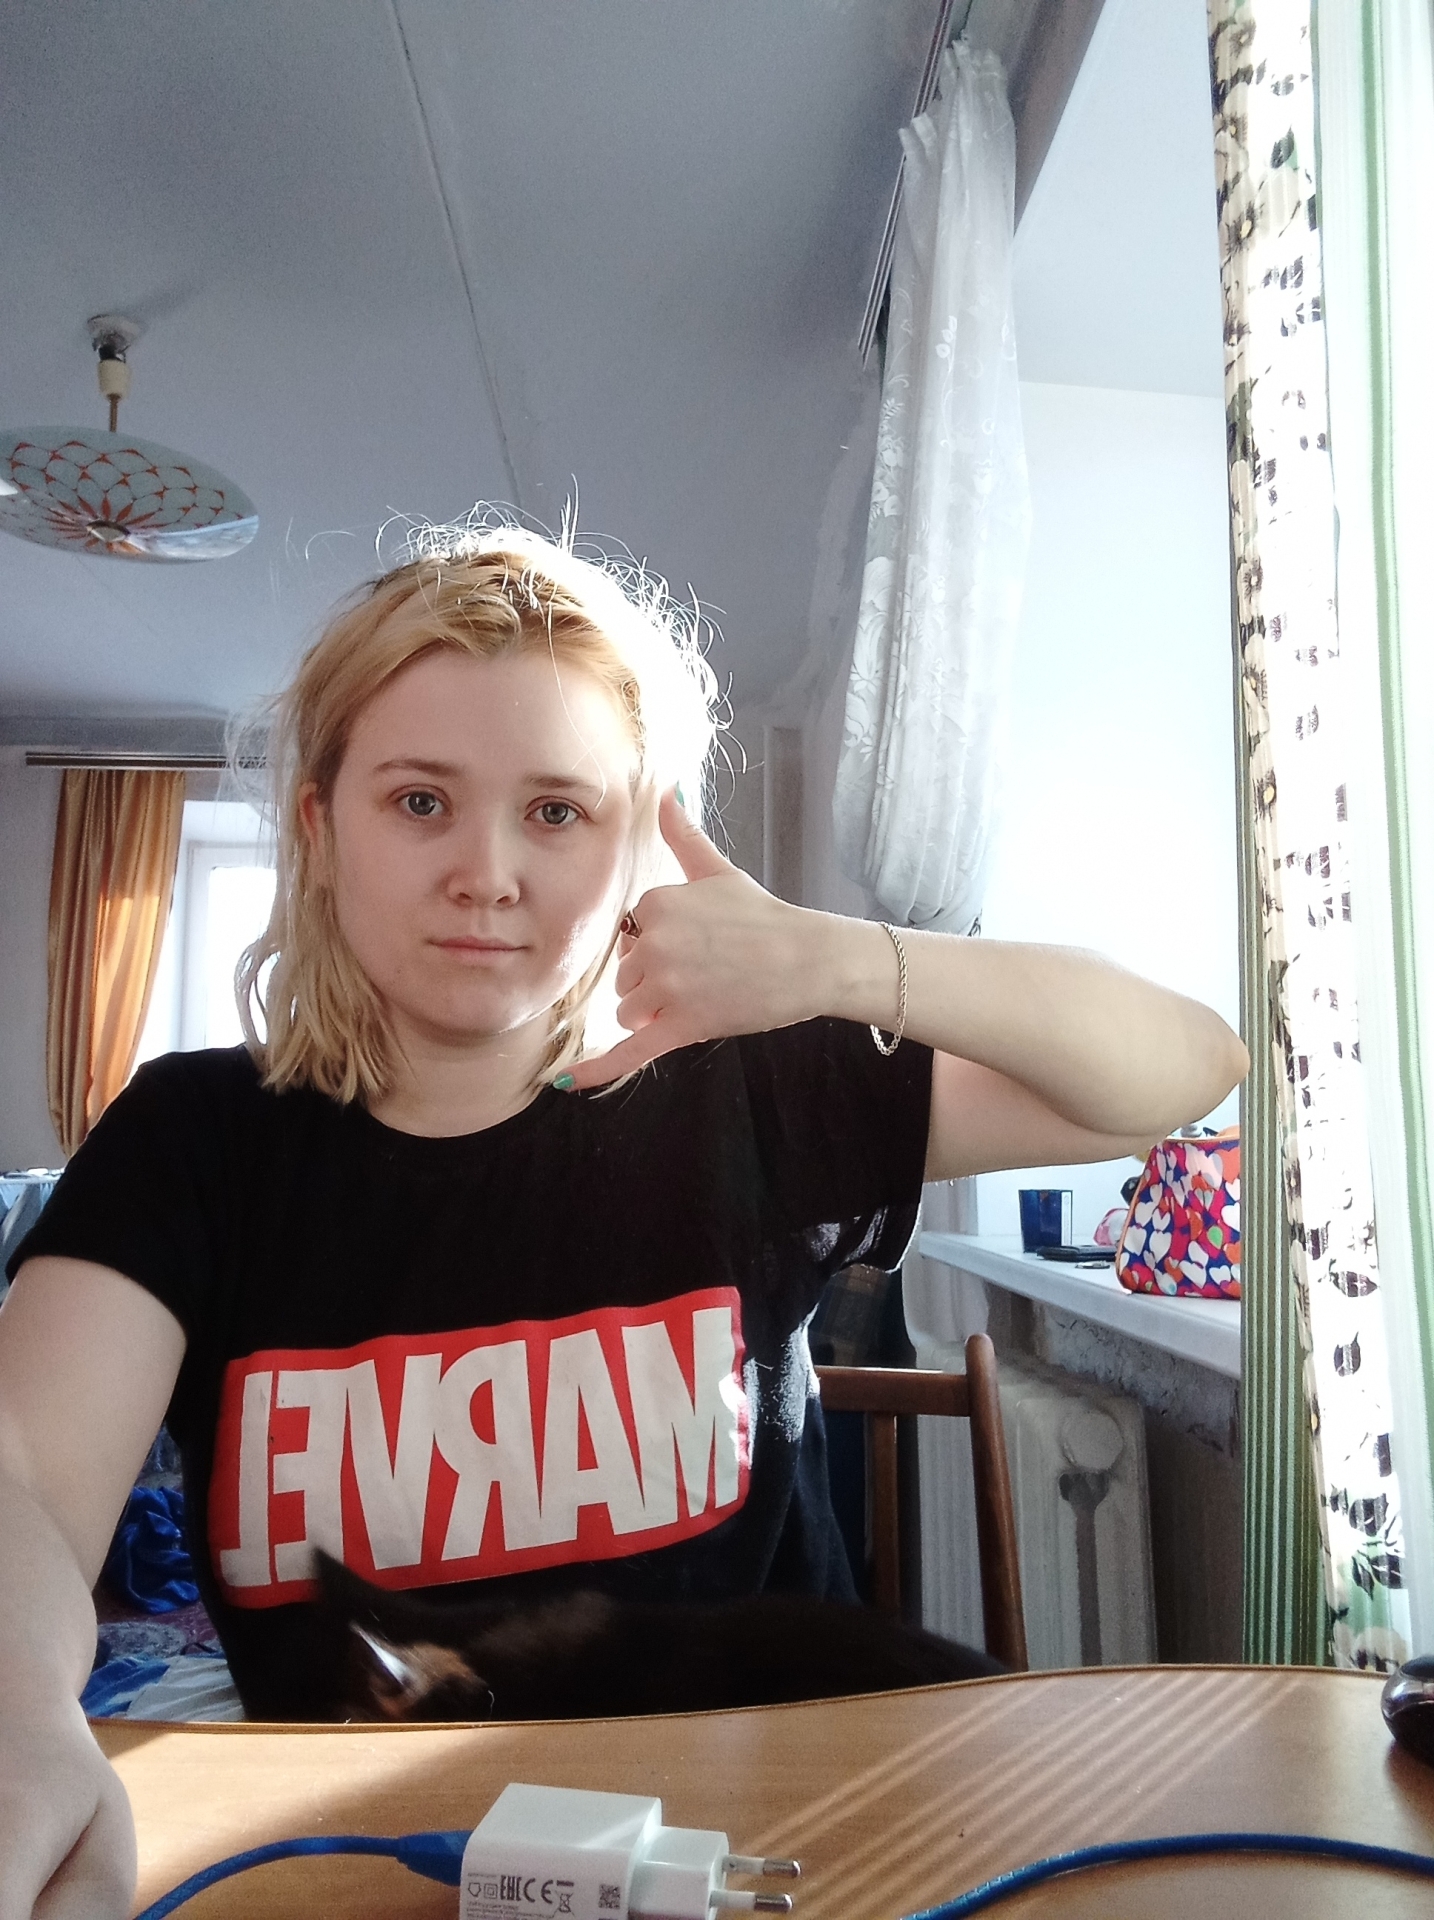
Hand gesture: call